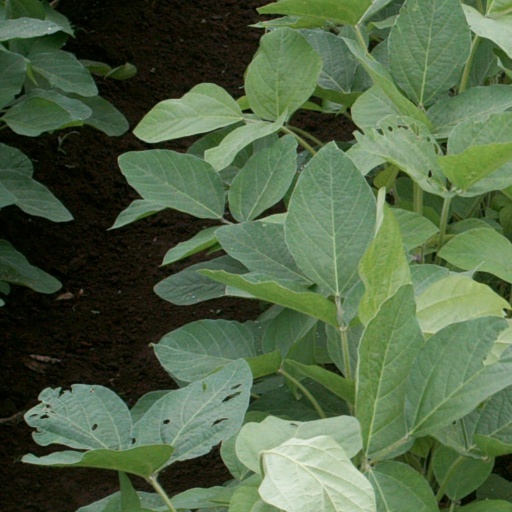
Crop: soybean